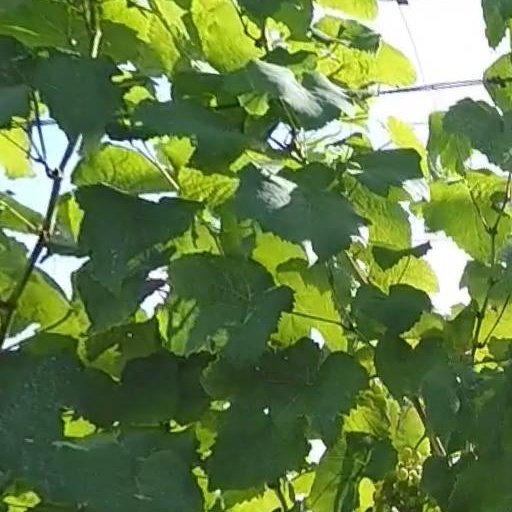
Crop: grape